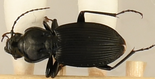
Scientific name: Pterostichus lachrymosus
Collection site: Mountain Lake Biological Station NEON (MLBS), plot MLBS_009